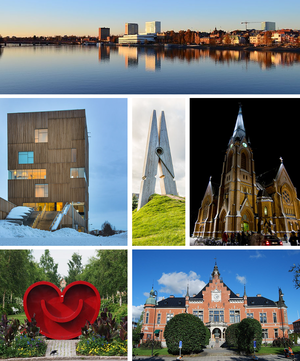
Umeå
Umeå er en by i Västerbotten, Sverige, med 86.311 indbyggere og er landsdelen Norrlands største by. Ume älv løber ud i havet ved Umeå havn i Holmsund.